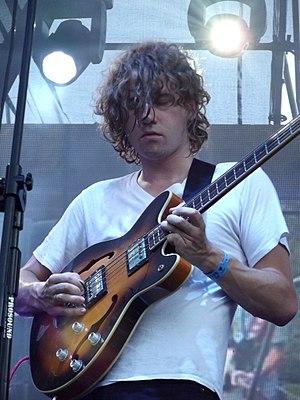
Kevin Morby est un musicien américain né le 2 avril 1988. Après avoir été bassiste du groupe Woods et chanteur du groupe The Babies, il se lance dans une carrière solo en 2013.